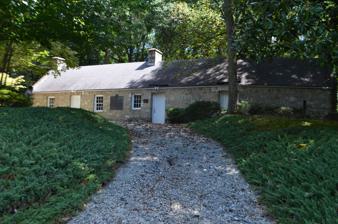
Building: Burns Cottage (Atlanta)
Country: United States of America
Year built: 1911
United States historic place Burns Cottage U.S. National Register of Historic Places Show map of Atlanta Show map of Georgia Show map of the United States Location Atlanta, Georgia Coordinates 33°43′37″N 84°21′20″W / 33.72694°N 84.35556°W / 33.72694; -84.35556 Built 1911 Architect Thomas Henry Morgan , Robert M. McWhirter NRHP reference No. 83003572 Added to NRHP December 1, 1983 The Burns Cottage in Atlanta, Georgia (USA), is a replica of the birthplace of Robert Burns in Scotland . The Atlanta cottage was built by the Burns Club Atlanta in 1911, using measurements of the original cottage. The interior was adapted for club use, with a meeting room replacing the barn and byre . Gallery Burns Cottage Burns Cottage Burns Cottage Burns Cottage Burns Cottage Burns Cottage Burns Cottage References